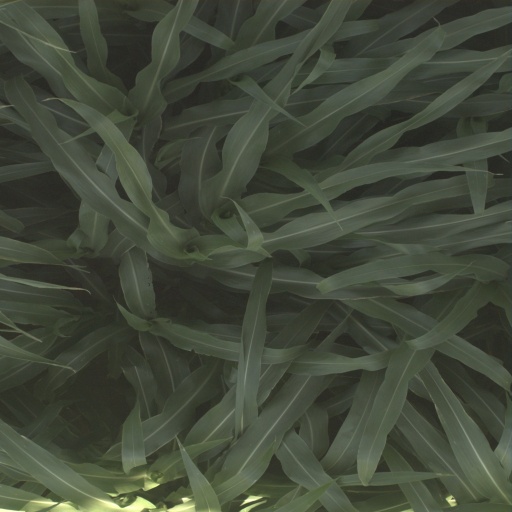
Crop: sorghum